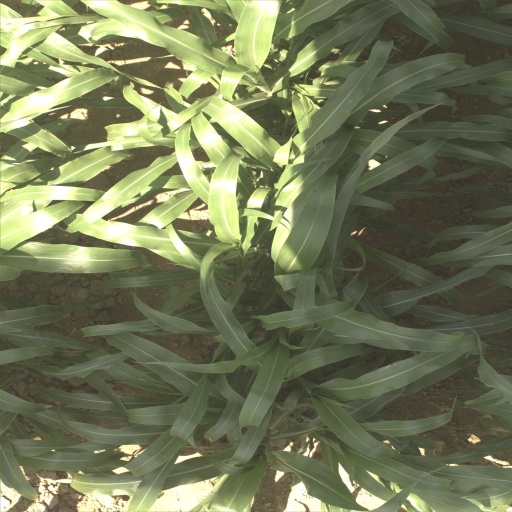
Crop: sorghum